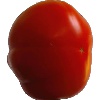
Label: Tomato 1